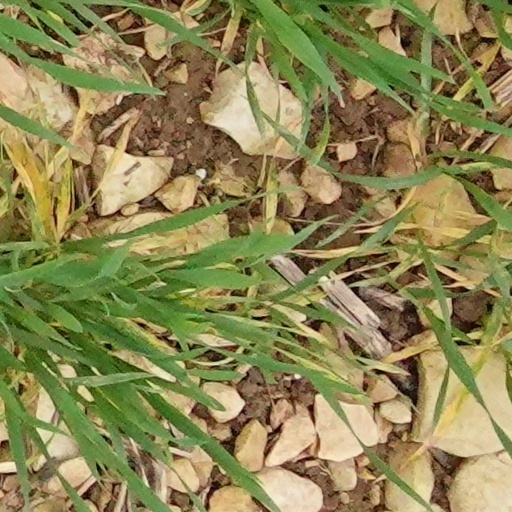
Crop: wheat